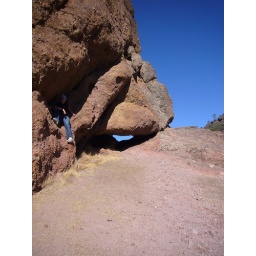
Hanging out in a rock face